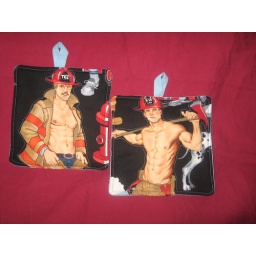
hot in the kitchen oven mitts